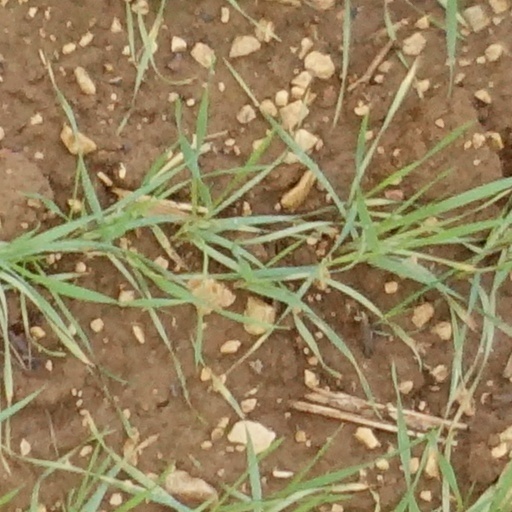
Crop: wheat